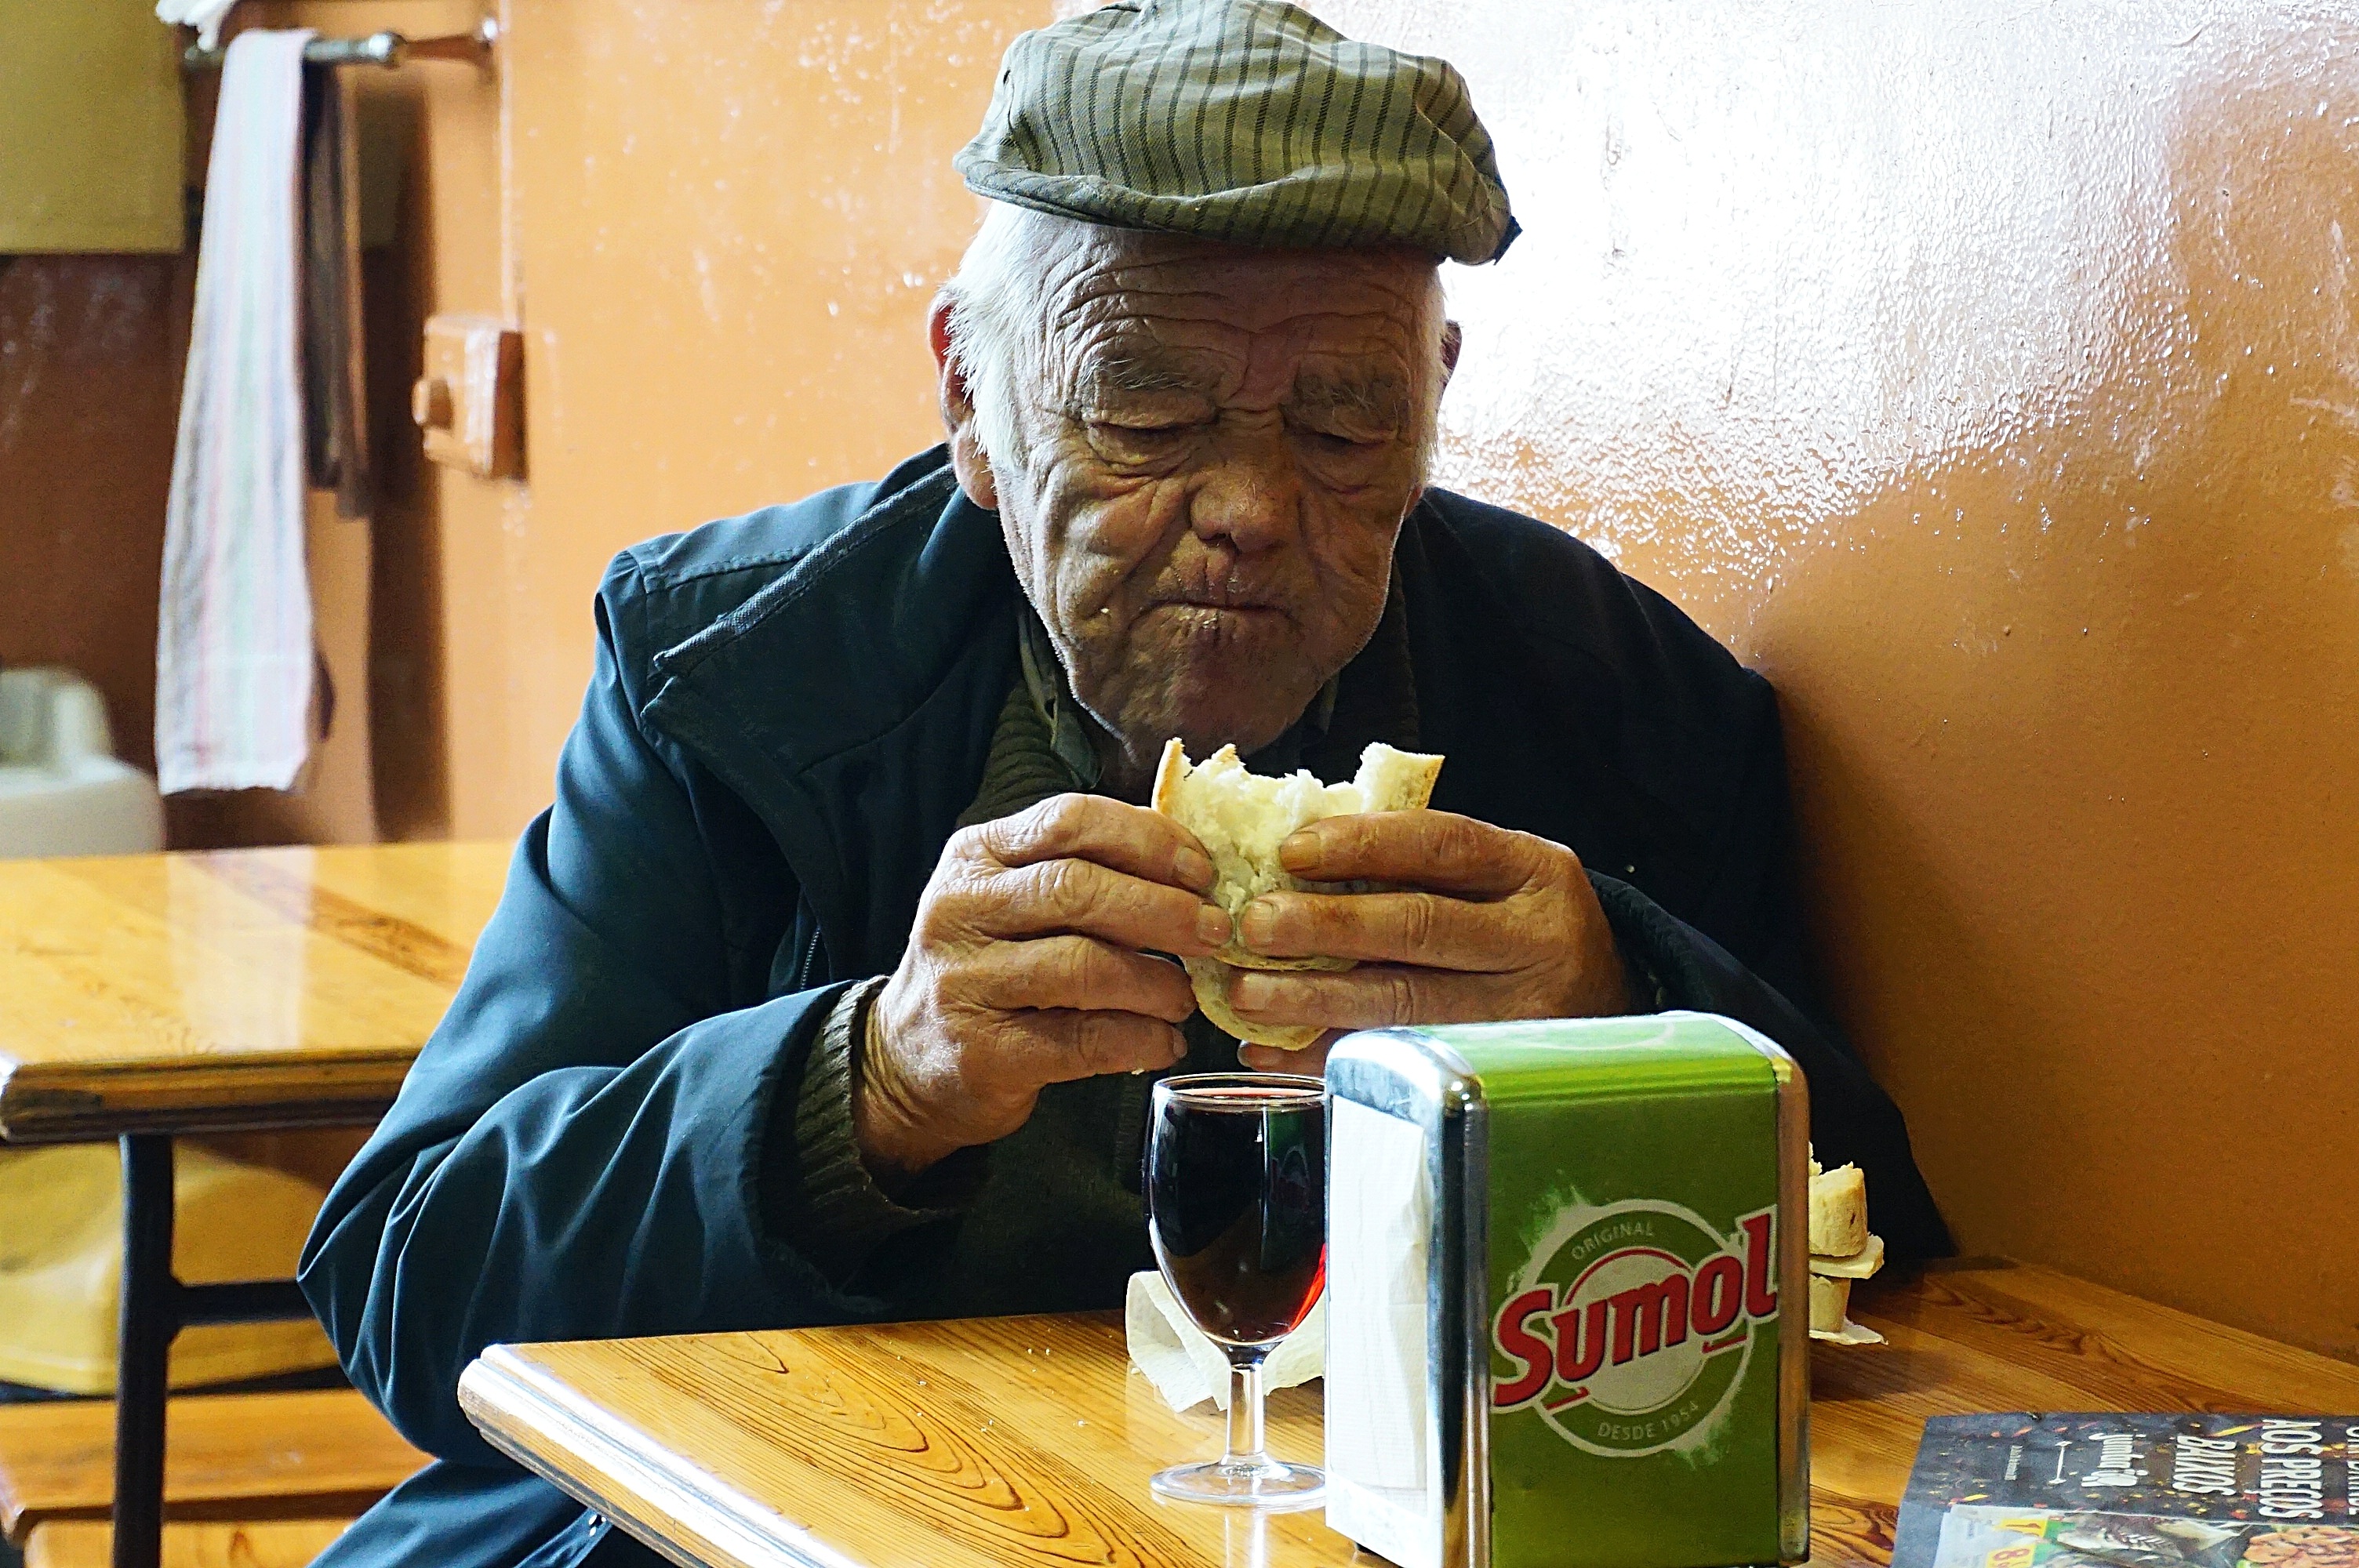
man, cafe, meal, food, drink, lunch, cuisine, bread, old man, eating, senior, old people, 80s, old generation